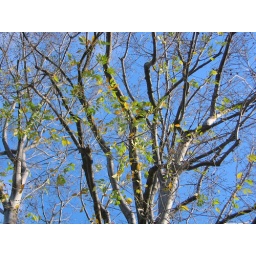
My dad planted this tree when they moved into the house in the early 70s.